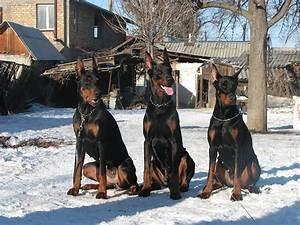
dog